Bala (director)

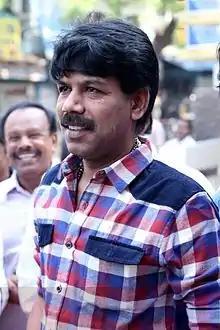
Bala at "Salim" Movie Audio Launch.

Bala is an Indian film director, screenwriter, and film producer, working in Tamil cinema. Bala has been praised for "revolutionizing Tamil cinema" through his realistic, dark and disturbing depiction of the working class on celluloid screen. His films are known to be tragic and disturbing.